Robert Lovell Gwatkin

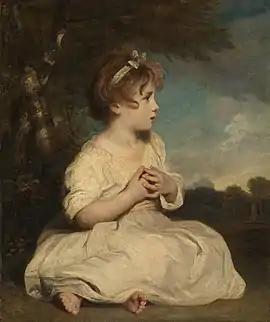
Reynolds "The Age of Innocence" there is unproven speculation the sitter was Theophila Gwatkin

Gwatkin married Theophila Palmer, daughter of John Palmer of Great Torrington and Mary Palmer (1716–1794), née Reynolds, sister of Sir Joshua Reynolds. She was known as "Offy", and had lived with the Reynolds family for a decade before the marriage, which took place in 1781. Their children were: